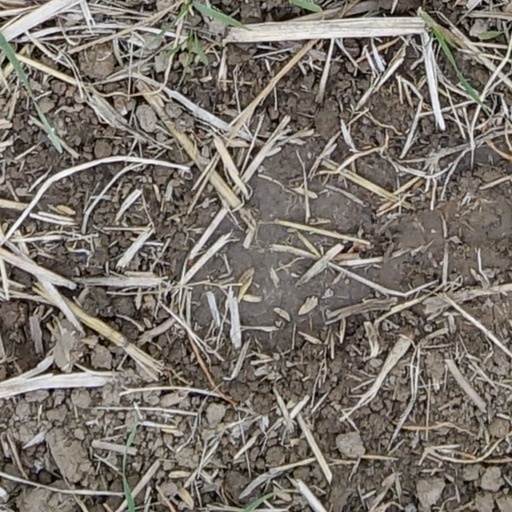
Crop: wheat